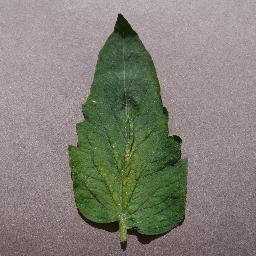
Label: Tomato___Spider_mites Two-spotted_spider_mite